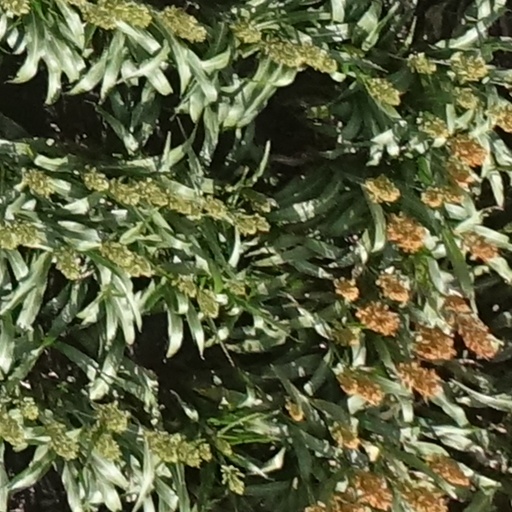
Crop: sorghum